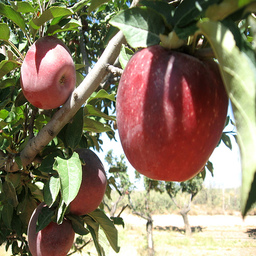
Label: Apple